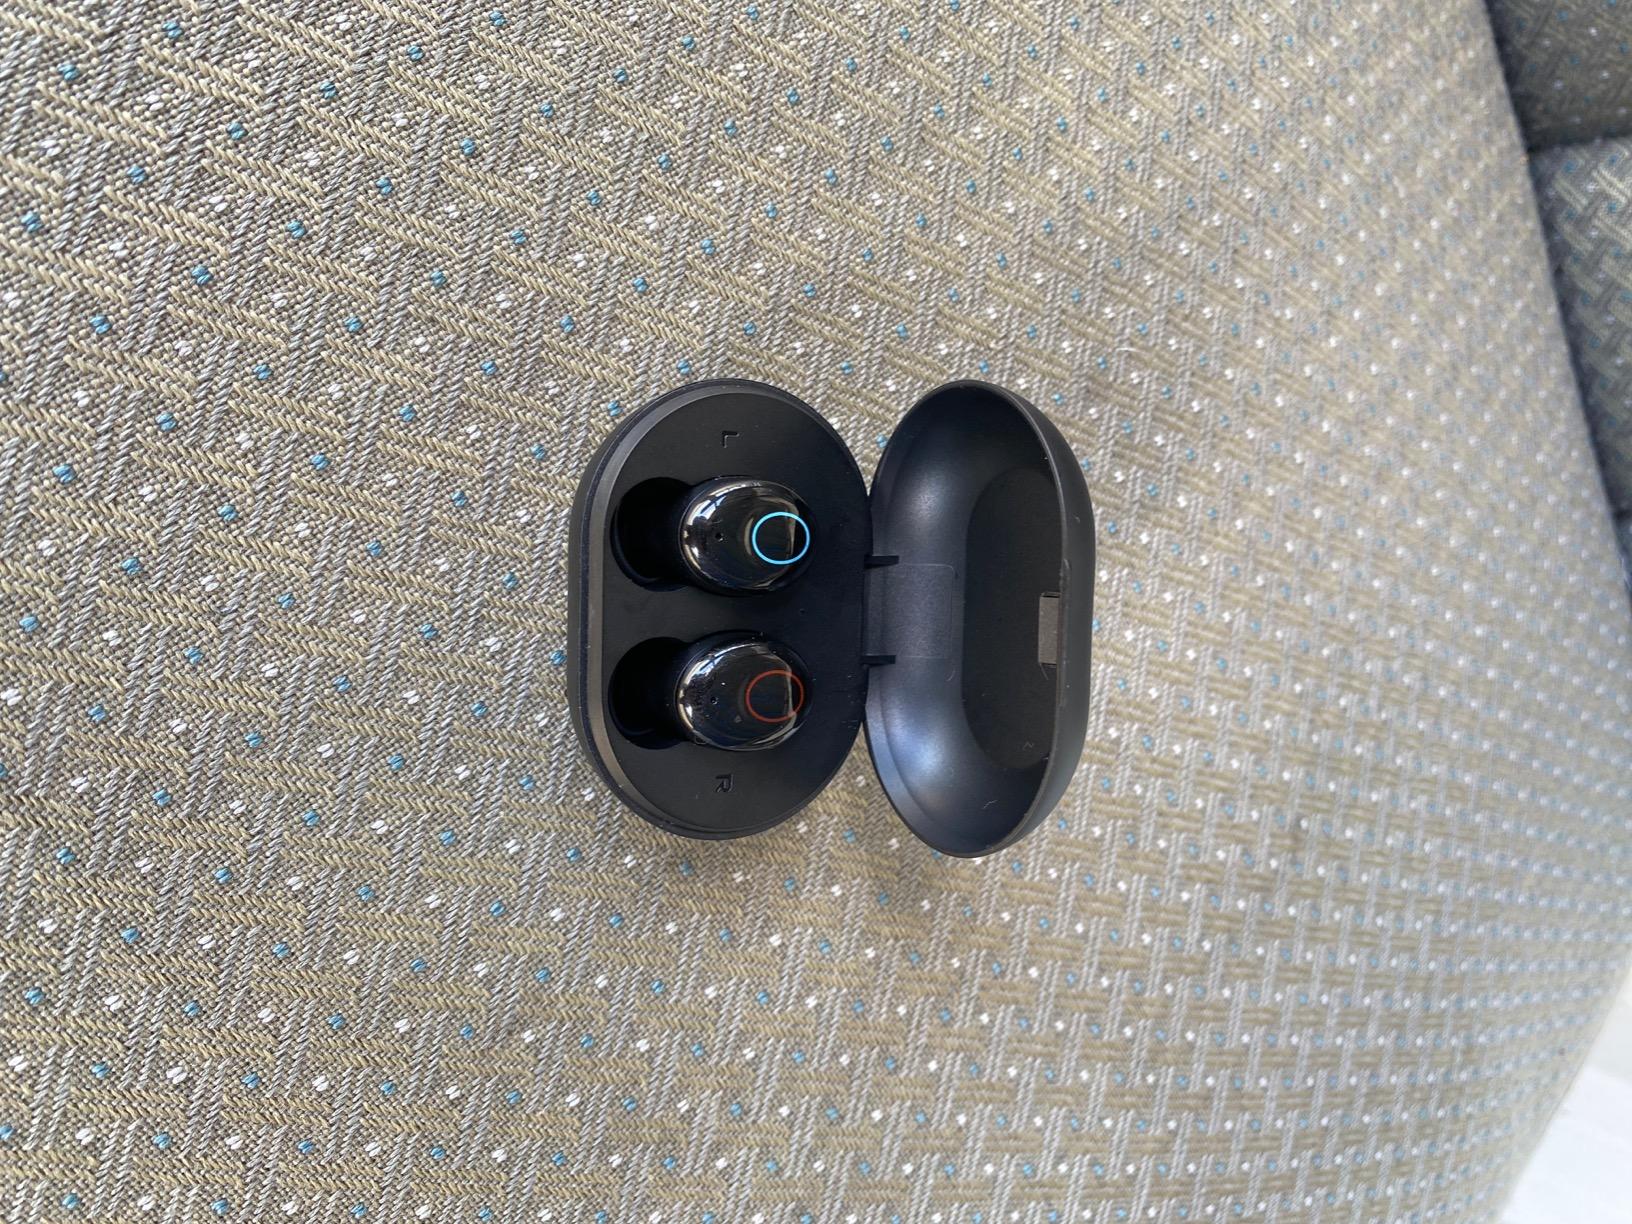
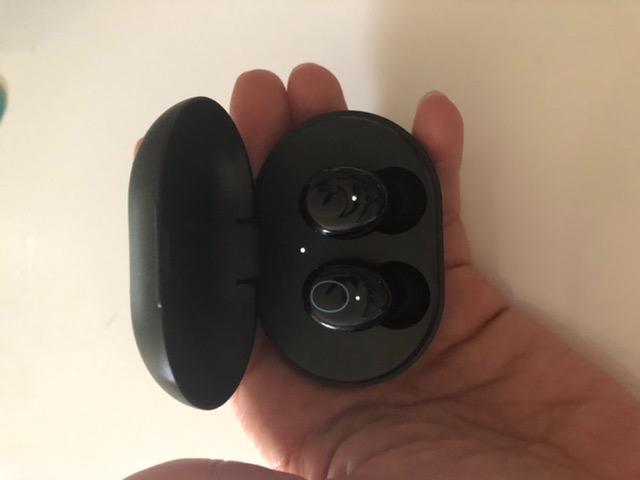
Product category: earbuds
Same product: yes